Coronado 9

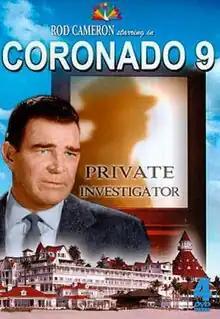
DVD cover.

Coronado 9 is an American crime drama series starring Rod Cameron that aired in syndication in 1960.